Puri

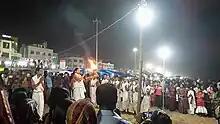
Samudra arati or worship of the sea at Swargadwar by disciples of the Govardhana matha

Anasara, a derivative of the Sanskrit word "Anavasara", literally means vacation. Every year after the holy Snana Yatra, the triad images, without the Sudarshana Chakra, are taken to a secret altar named "Anavasara Ghar" (also known as "Anasara pindi," 'pindi' is Oriya term meaning "platform" ) where they remain for the next fortnight of (Krishna paksha); devotees are not allowed to view these images. Instead, devotees go to the nearby Brahmagiri to see the Lord in the four-handed form of Alarnath, a depiction of Vishnu. Devotees then get the first glimpse of the Lord only on the day before Ratha Yatra, which is called "Navayouvana." It is a local belief that the gods suffer from fever after taking an elaborate ritual bath, and they are treated by the special servants, the Daitapatis, for 15 days. Daitapatis perform special nitis (rites) known as "Netrotchhaba" (a rite of painting the eyes of the triad). During this period cooked food is not offered to the deities.